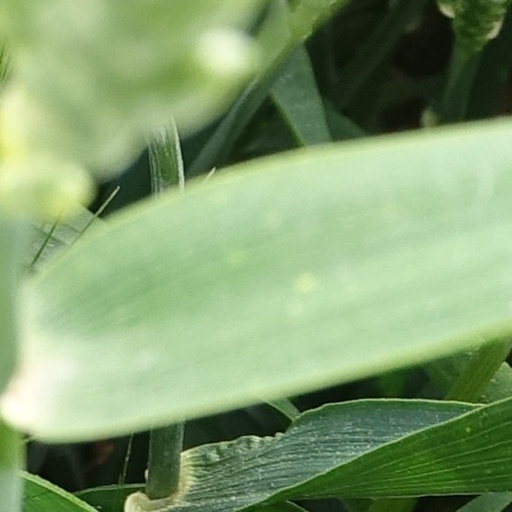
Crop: wheat